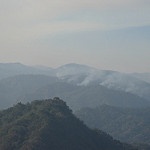
Label: mountain